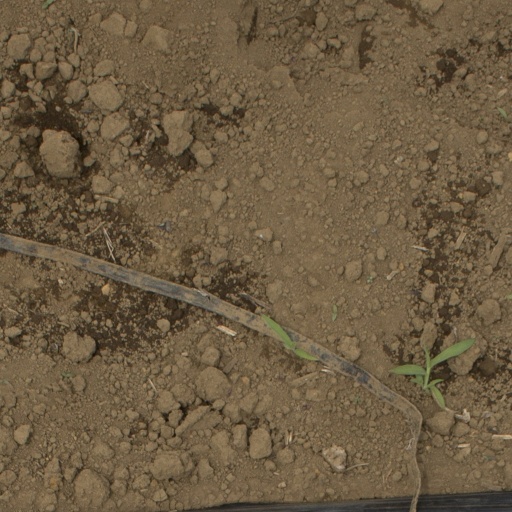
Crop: Jerusalem artichoke